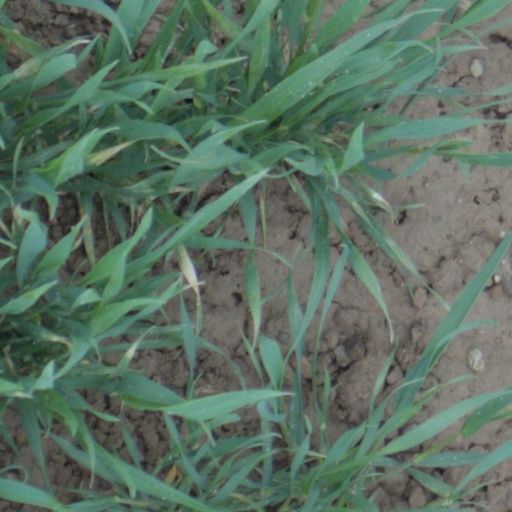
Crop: wheat